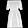
Label: Dress